McDonald–Wait–Newton House

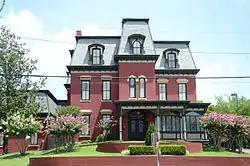

The McDonald–Wait–Newton House is a historic house at 1406 Cantrell Road in Little Rock, Arkansas. U.S. Senator Alexander McDonald lived in the house and Robert Francis Catterson stayed at the house during his time as a U.S. Marshall.